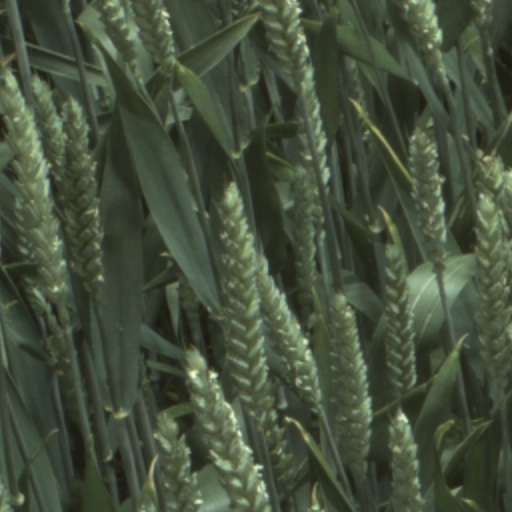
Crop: wheat